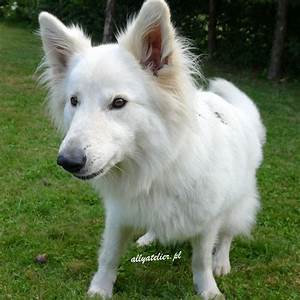
Label: cane